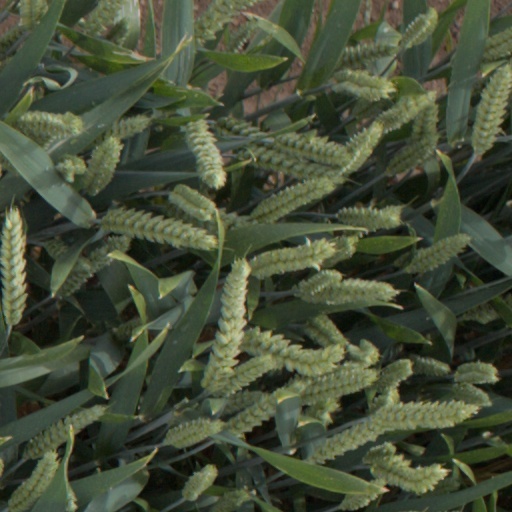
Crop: wheat